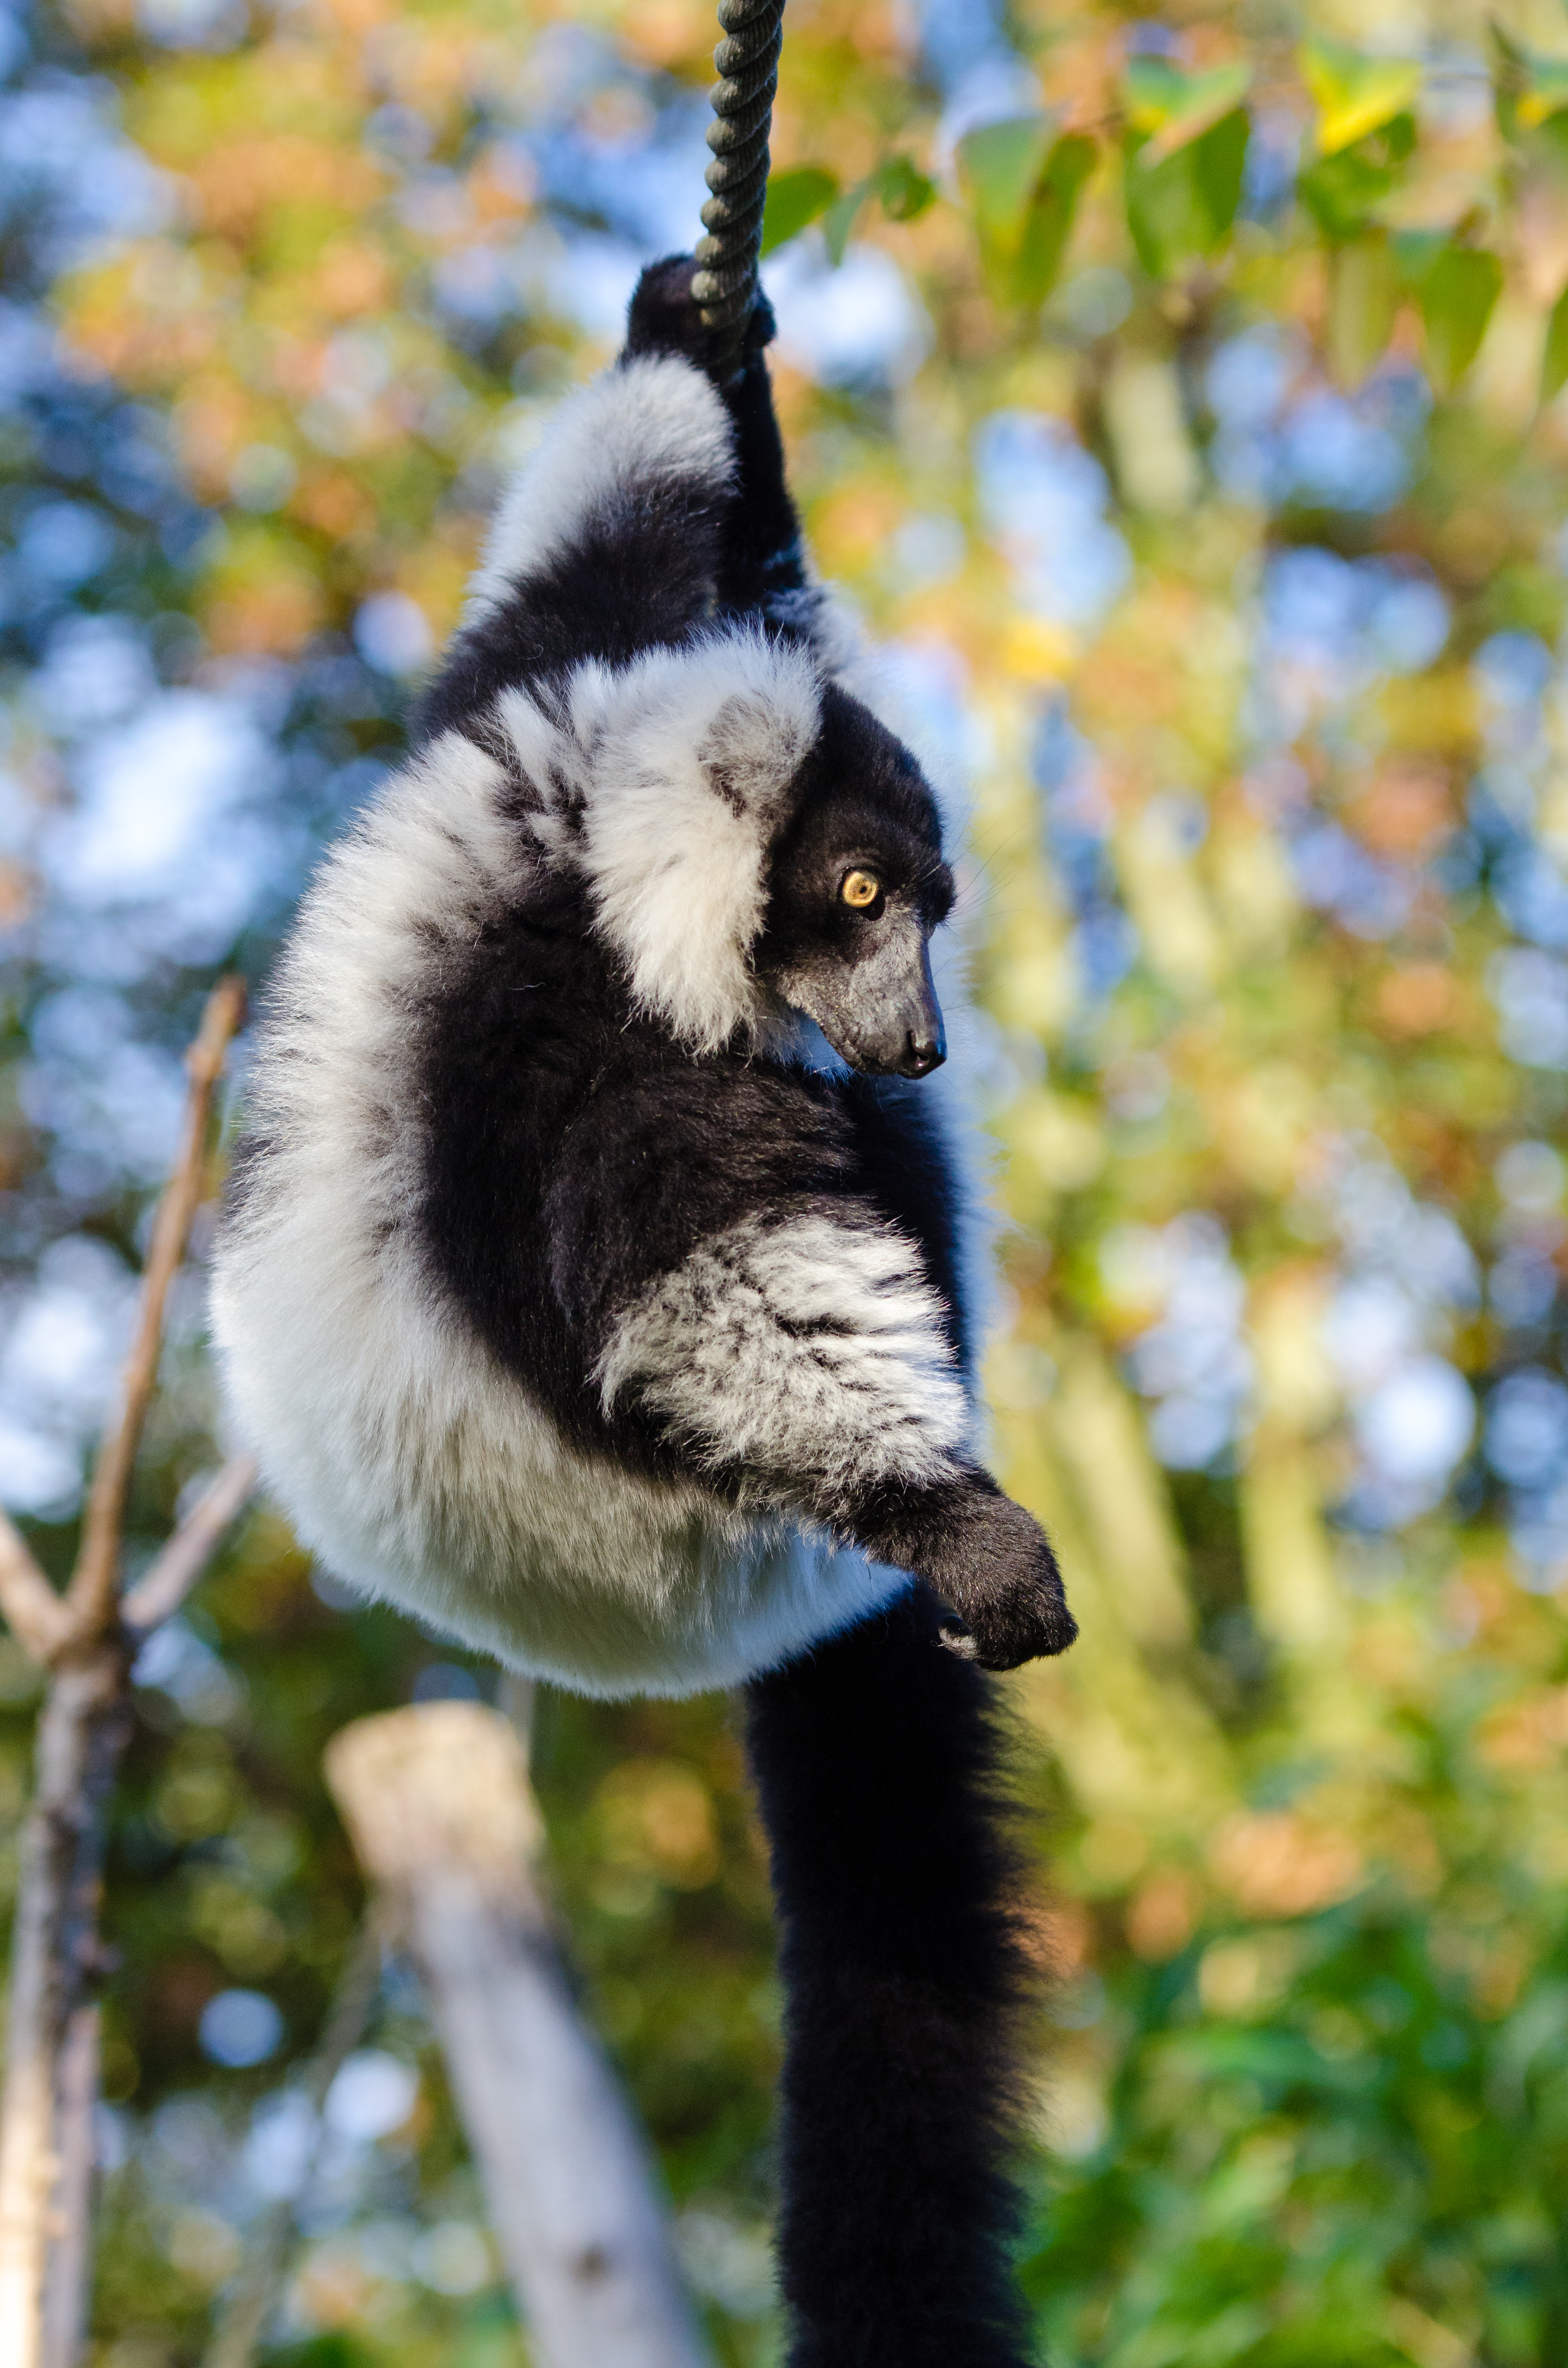
nature, branch, wildlife, zoo, mammal, fauna, primate, gibbon, vertebrate, lemur, new world monkey